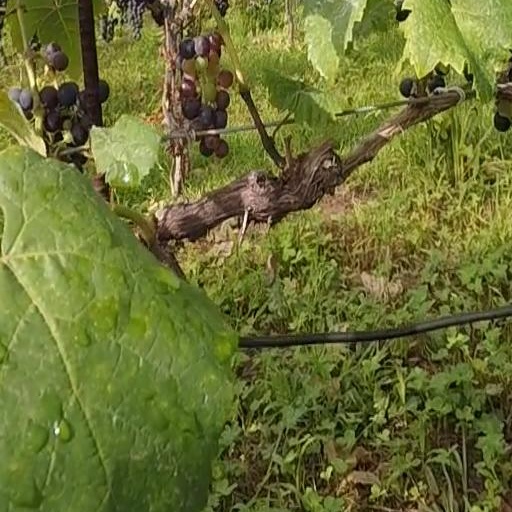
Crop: grape